The Flying Torpedo

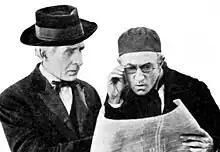
Thompson (Aitken) and Clavering (Emerson)

In 1921, novelist Winthrop Clavering (Emerson), known as "The World's Greatest Detective", befriends young inventor Bartholomew Thompson (Spottiswoode Aitken), who has just invented a radio controlled flying bomb (weaponry that would come to be known as guided missiles). Bartholomew is soon murdered by spies, described as "yellow men from the East" in the film, who steal his new invention. Clavering and his Swedish maid Hulda (Bessie Love) set out to find the spies who have been invading the United States. Clavering and Hulda catch up with spies just as they invade California and force them out of the country with the same device they stole.